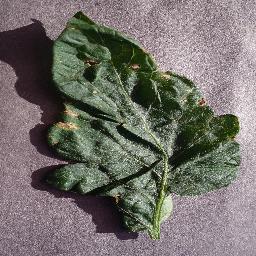
Label: Tomato___Target_Spot